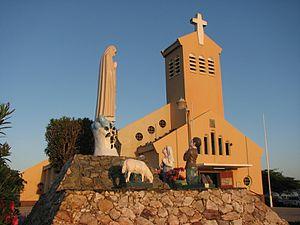
L'église Sainte-Philomène est une église catholique, située à Paradera, à Aruba, dans les Petites Antilles.